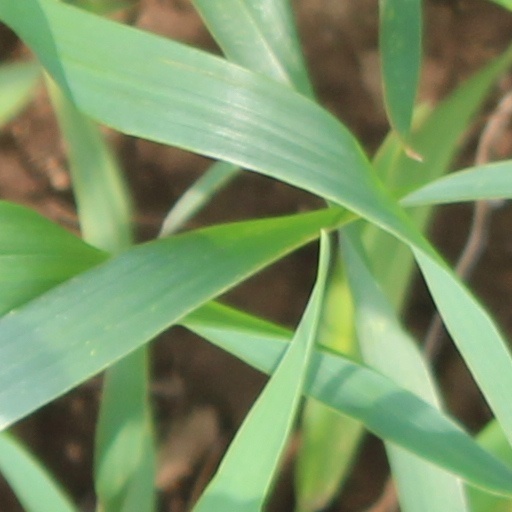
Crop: wheat